Fu Kun-cheng

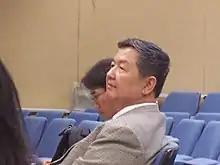
Fu at National Ilan University in December 2009

Fu attended elementary school in Pingtung County, middle school in , Zhongshan District, Taipei, and graduated from Taipei Municipal Jianguo High School. He studied law at National Taiwan University, and completed a doctorate in the subject at the University of Virginia.